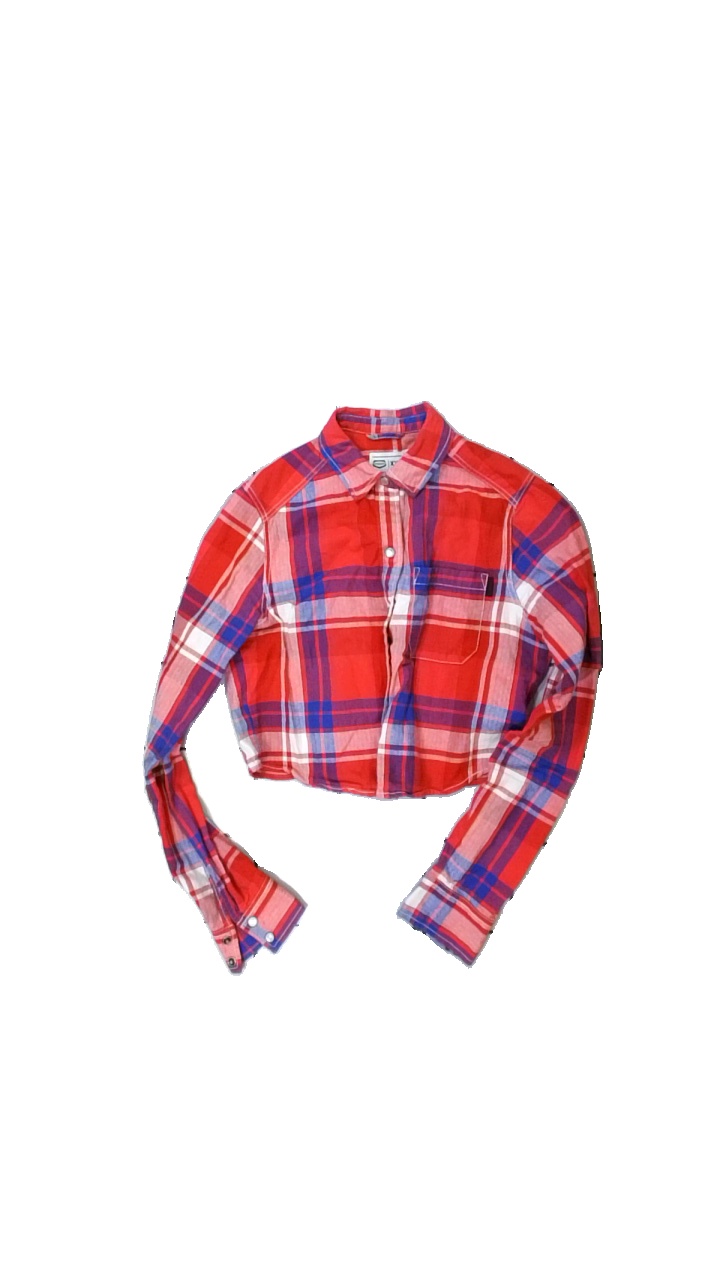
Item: Shirt (Ladies)
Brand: Crocker
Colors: Red, White, Blue
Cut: Regular
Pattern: Checkered print
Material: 100% cotton
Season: All
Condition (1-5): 4
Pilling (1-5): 5
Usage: Reuse
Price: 50-100